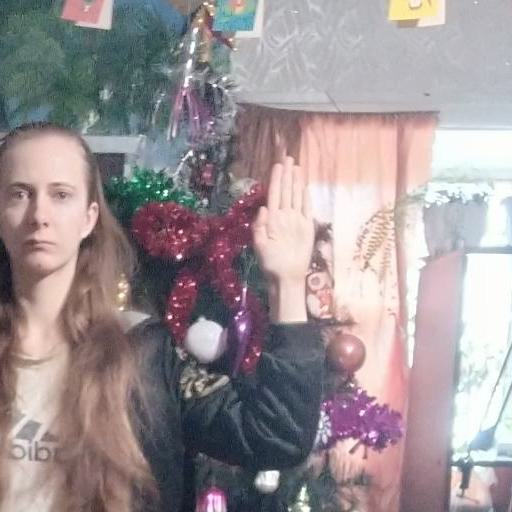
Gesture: stop